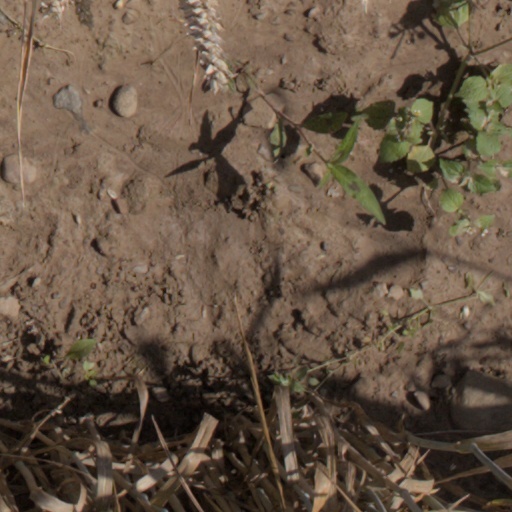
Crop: wheat